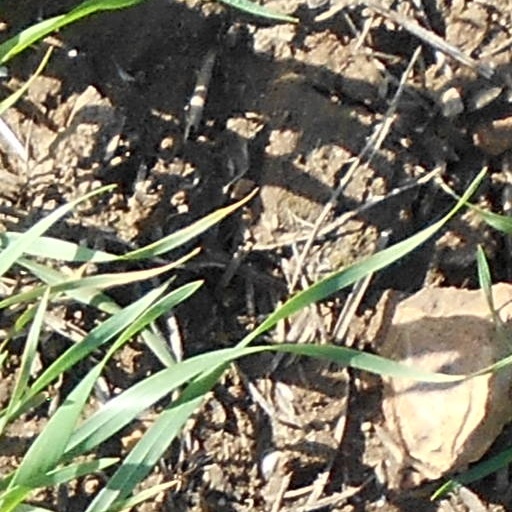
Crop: wheat